Bundesautobahn 9

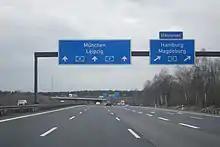
Potsdam interchange

The northern terminus of the A 9 is at the Potsdam interchange, where it merges into the A 10, also known as the ""Berliner Ring"", about away from the Berlin city limits. The shortest route from there into Berlin would be the A 10 (east) and the A 115 (AVUS). The southern end is in the Munich borough of Schwabing.